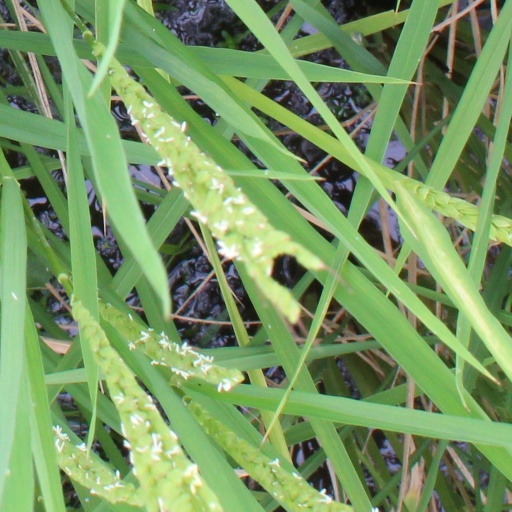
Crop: rice